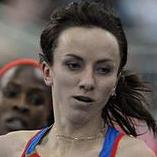
Age: 23